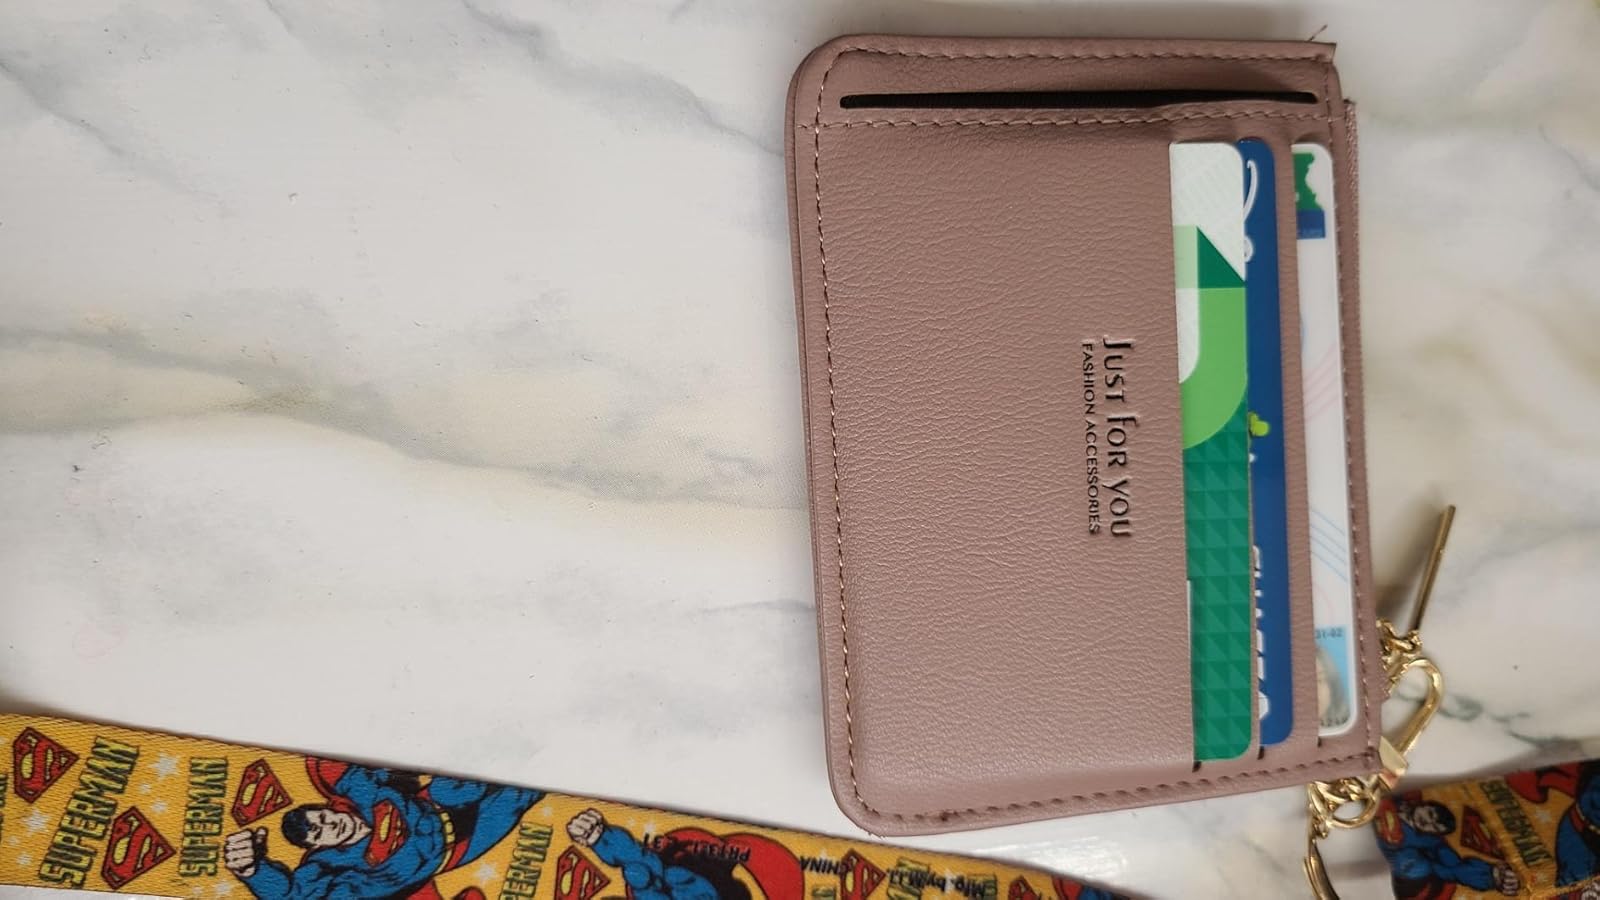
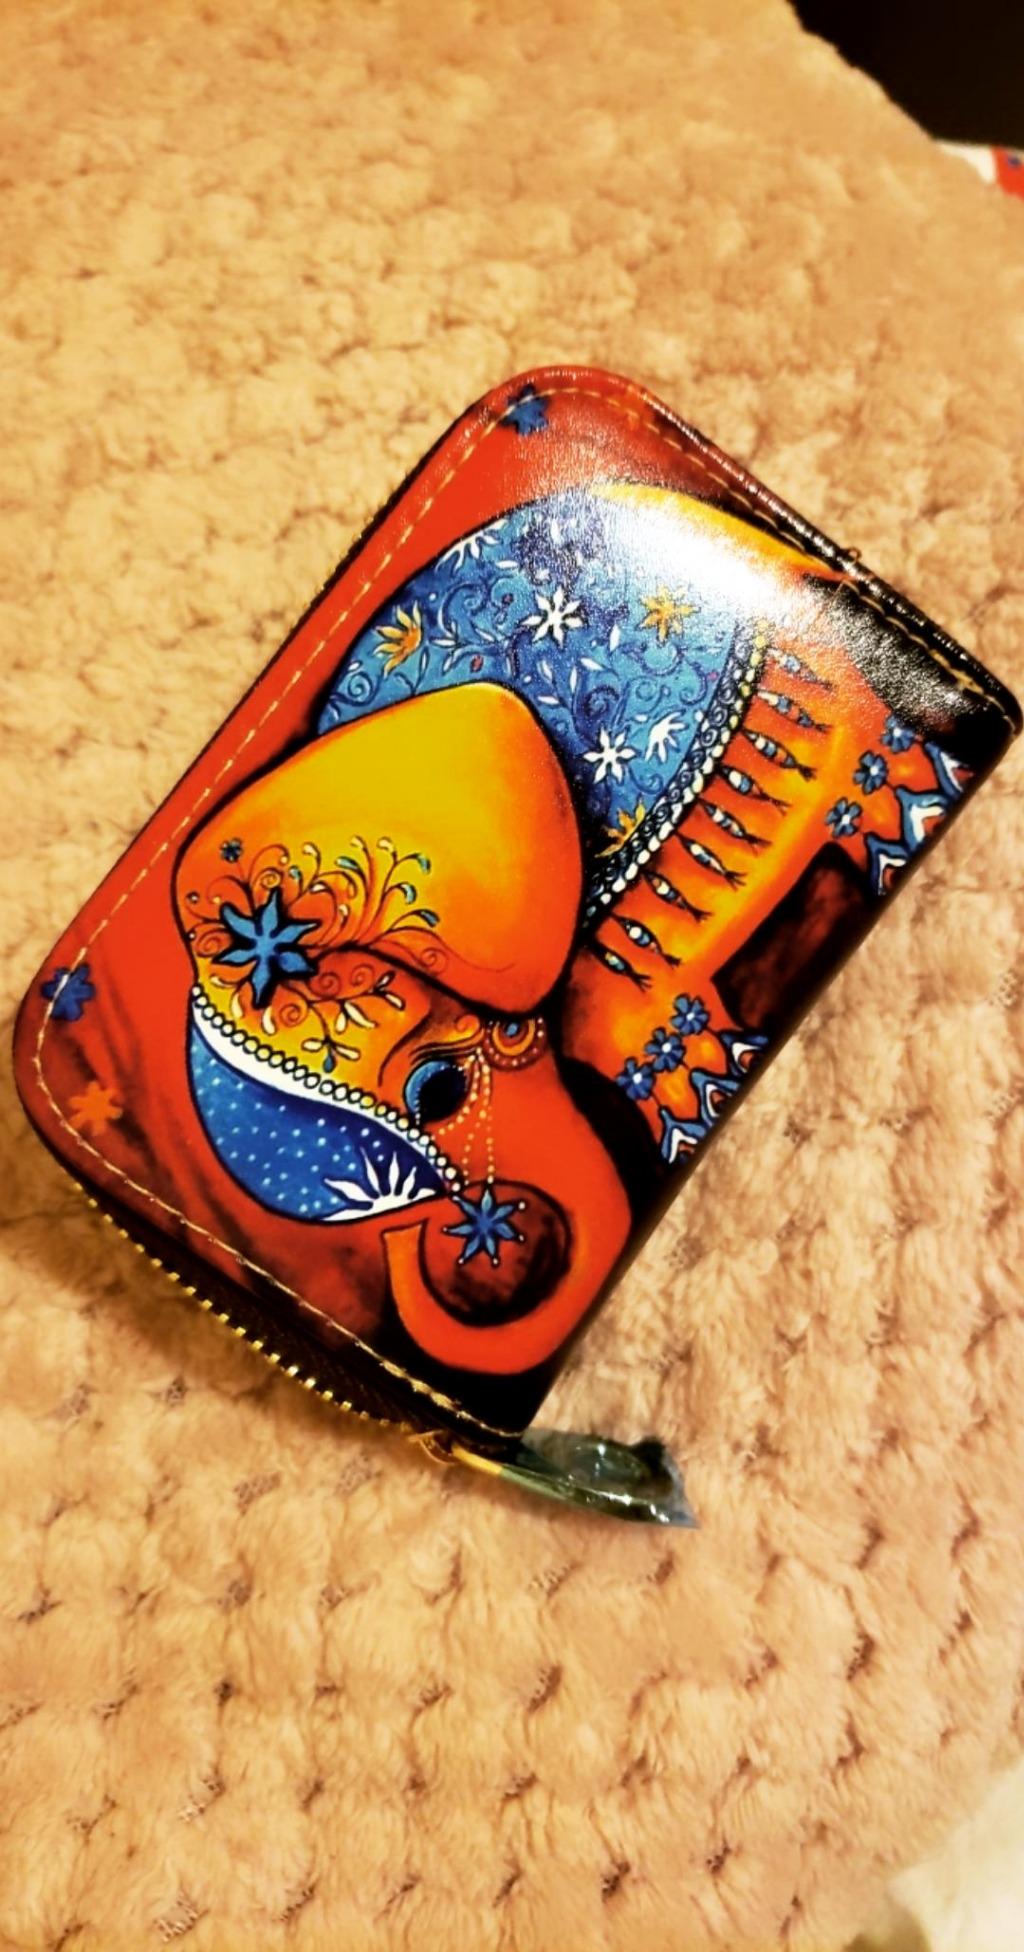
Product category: accessories_keychain
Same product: no